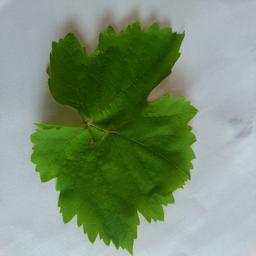
Label: Healthy Leaves